Aubrey McClendon

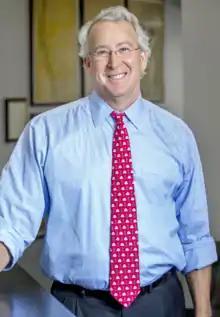
McClendon in 2014

Aubrey Kerr McClendon (July 14, 1959 – March 2, 2016) was an American businessman primarily engaged in natural gas exploration. He was the co-founder, CEO and chairman of Chesapeake Energy (now Expand Energy), and, after being forced from the company due to a possible conflict of interest, he was the founder and chief executive officer of American Energy Partners, LP. He was an outspoken advocate for natural gas as an alternative to oil and coal fuels, and a pioneer in employing hydraulic fracturing.